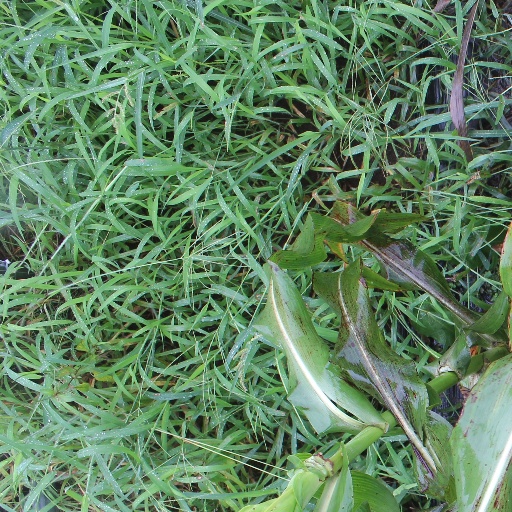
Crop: sorghum